Second Boer War

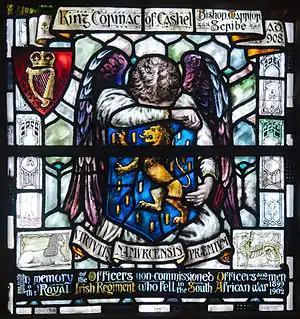
Memorial window from St Patrick's Cathedral, Dublin by An Túr Gloine. Many Irish Republicans sympathised with the Boer side, rather than the British side on which fought the Royal Irish Regiment.

Two Boer forces fought in this area, one under Botha in the south east and a second under Ben Viljoen in the north east around Lydenburg. Botha's forces were particularly active, raiding railways and British supply convoys, and even mounting a renewed invasion of Natal in September 1901. After defeating British mounted infantry in the Battle of Blood River Poort near Dundee, Botha was forced to withdraw by heavy rains that made movement difficult and crippled his horses. Back on the Transvaal territory around his home district of Vryheid, Botha attacked a British raiding column at Bakenlaagte, using an effective mounted charge. One of the most active British units was effectively destroyed in this engagement. This made Botha's forces the target of increasingly large scorched earth drives by British forces, in which the British made particular use of native scouts and informers. Eventually, Botha had to abandon the high veld and retreat to a narrow enclave bordering Swaziland.